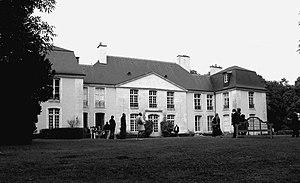
Façade du Chateau de Blosset de style globalement 18e siècle
Cet article recense les monuments historiques du Cher, en France.
Vignoux-sur-Barangeon est une commune française située dans le département du Cher, en région Centre-Val de Loire.
Le château de Blosset, édifié sur la commune de Vignoux-sur-Barangeon dans le Cher par un ambassadeur de Louis XV, est l'un des rares châteaux du XVIIIᵉ siècle que compte la Sologne. Cette demeure privée et habitée, inscrite à l'Inventaire supplémentaire des Monuments Historiques, est régulièrement ouverte ainsi que son parc au public notamment à l'occasion des Journées du Patrimoine et sur rendez-vous.